MCST

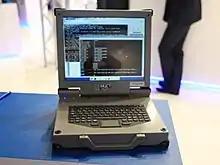
MCST Elbrus HT-R1000 laptop at 2013 MAKS Airshow

MCST (acronym for Moscow Center of SPARC Technologies) is a Russian microprocessor company that was set up in 1992. Different types of processors made by MCST were used in personal computers, servers and computing systems. MCST develops microprocessors based on two different instruction set architecture (ISA): "Elbrus" and "SPARC". MCST is a direct descendant of the Lebedev Institute of Precision Mechanics and Computer Engineering.